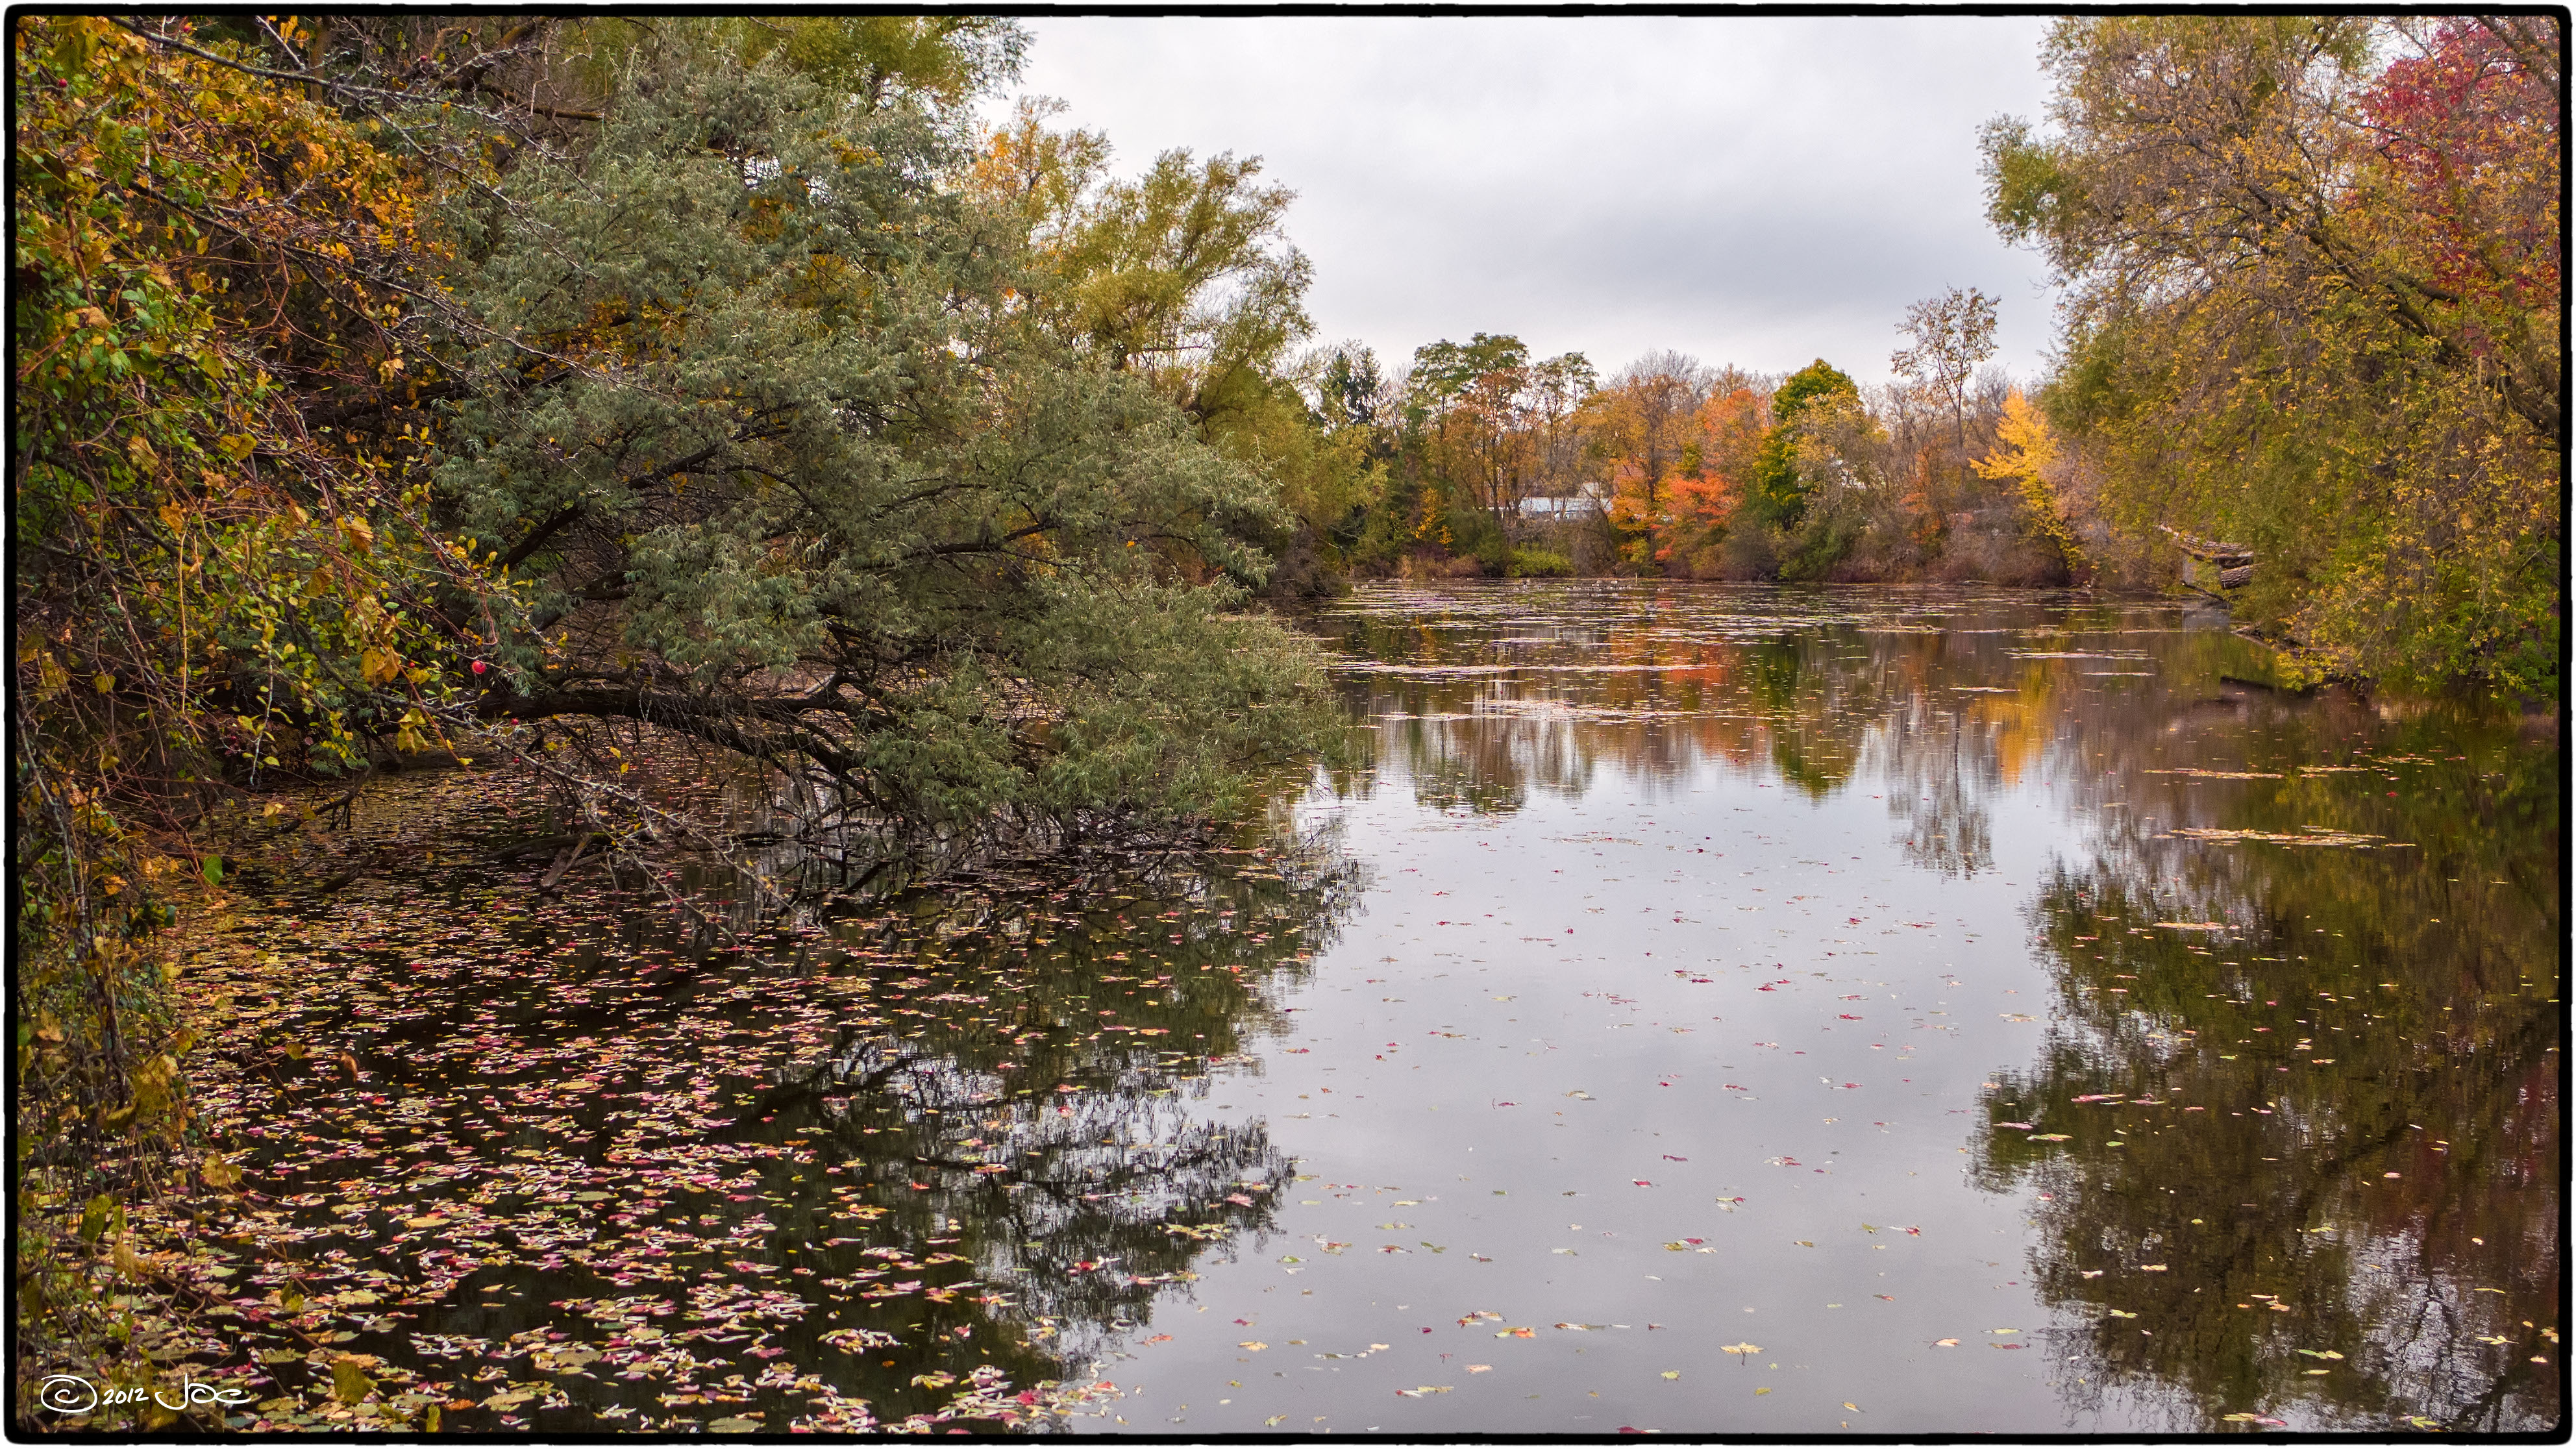
tree, water, nature, leaf, flower, river, photo, walk, pond, stream, reflection, autumn, botany, garden, season, waterway, world, body of water, 2012, wetland, wide, ontario, lumix, panasonic, dmc, lx7, panasoniclumixdmclx7, photowalk, kelby, scott, erin, woodland, habitat, woody plant